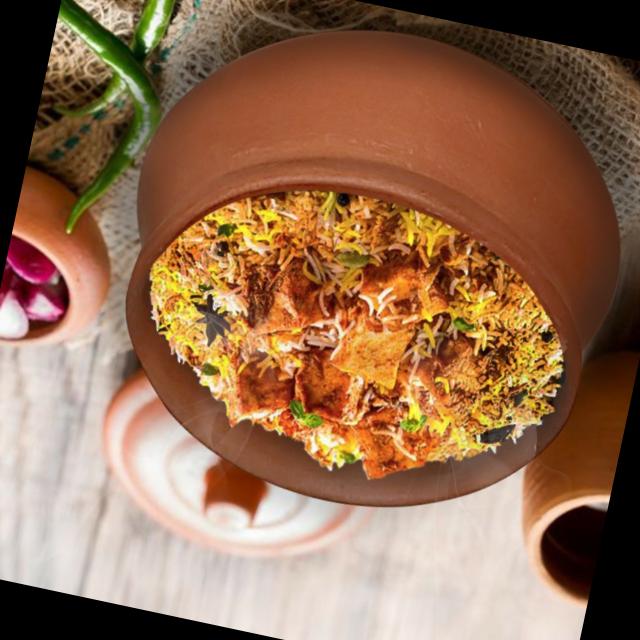
Dish: biryani